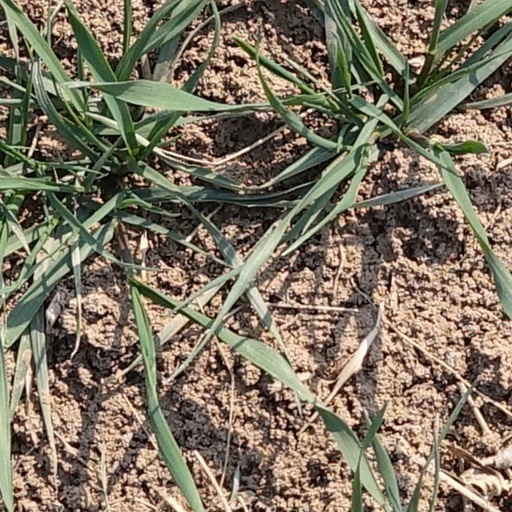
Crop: wheat